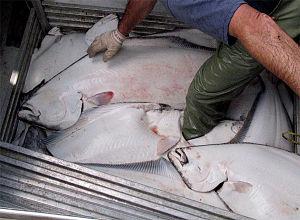
Le Flétan de l'Atlantique est une espèce de poissons de la famille des Pleuronectidae, qui comprend des poissons plats ayant les deux yeux du même côté. On distinguera ce flétan, aussi appelé flétan blanc, du flétan du Pacifique, espèce très voisine, et du flétan du Groenland ou flétan noir, espèce de plus petite taille et recherchée également pour sa chair plus fine et plus grasse que celle des autres flétans.
Le terme « flétan » est le nom vernaculaire donné en français à certains grands poissons plats de la sous-famille des Hippoglossinés.